Diving activities

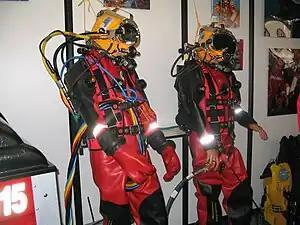
Surface supplied commercial diving equipment on display at a trade show

Commercial diving may be considered an application of professional diving where the diver engages in underwater work for industrial, construction, engineering, maintenance or other commercial purposes which are similar to work done out of the water, and where the diving is usually secondary to the work.